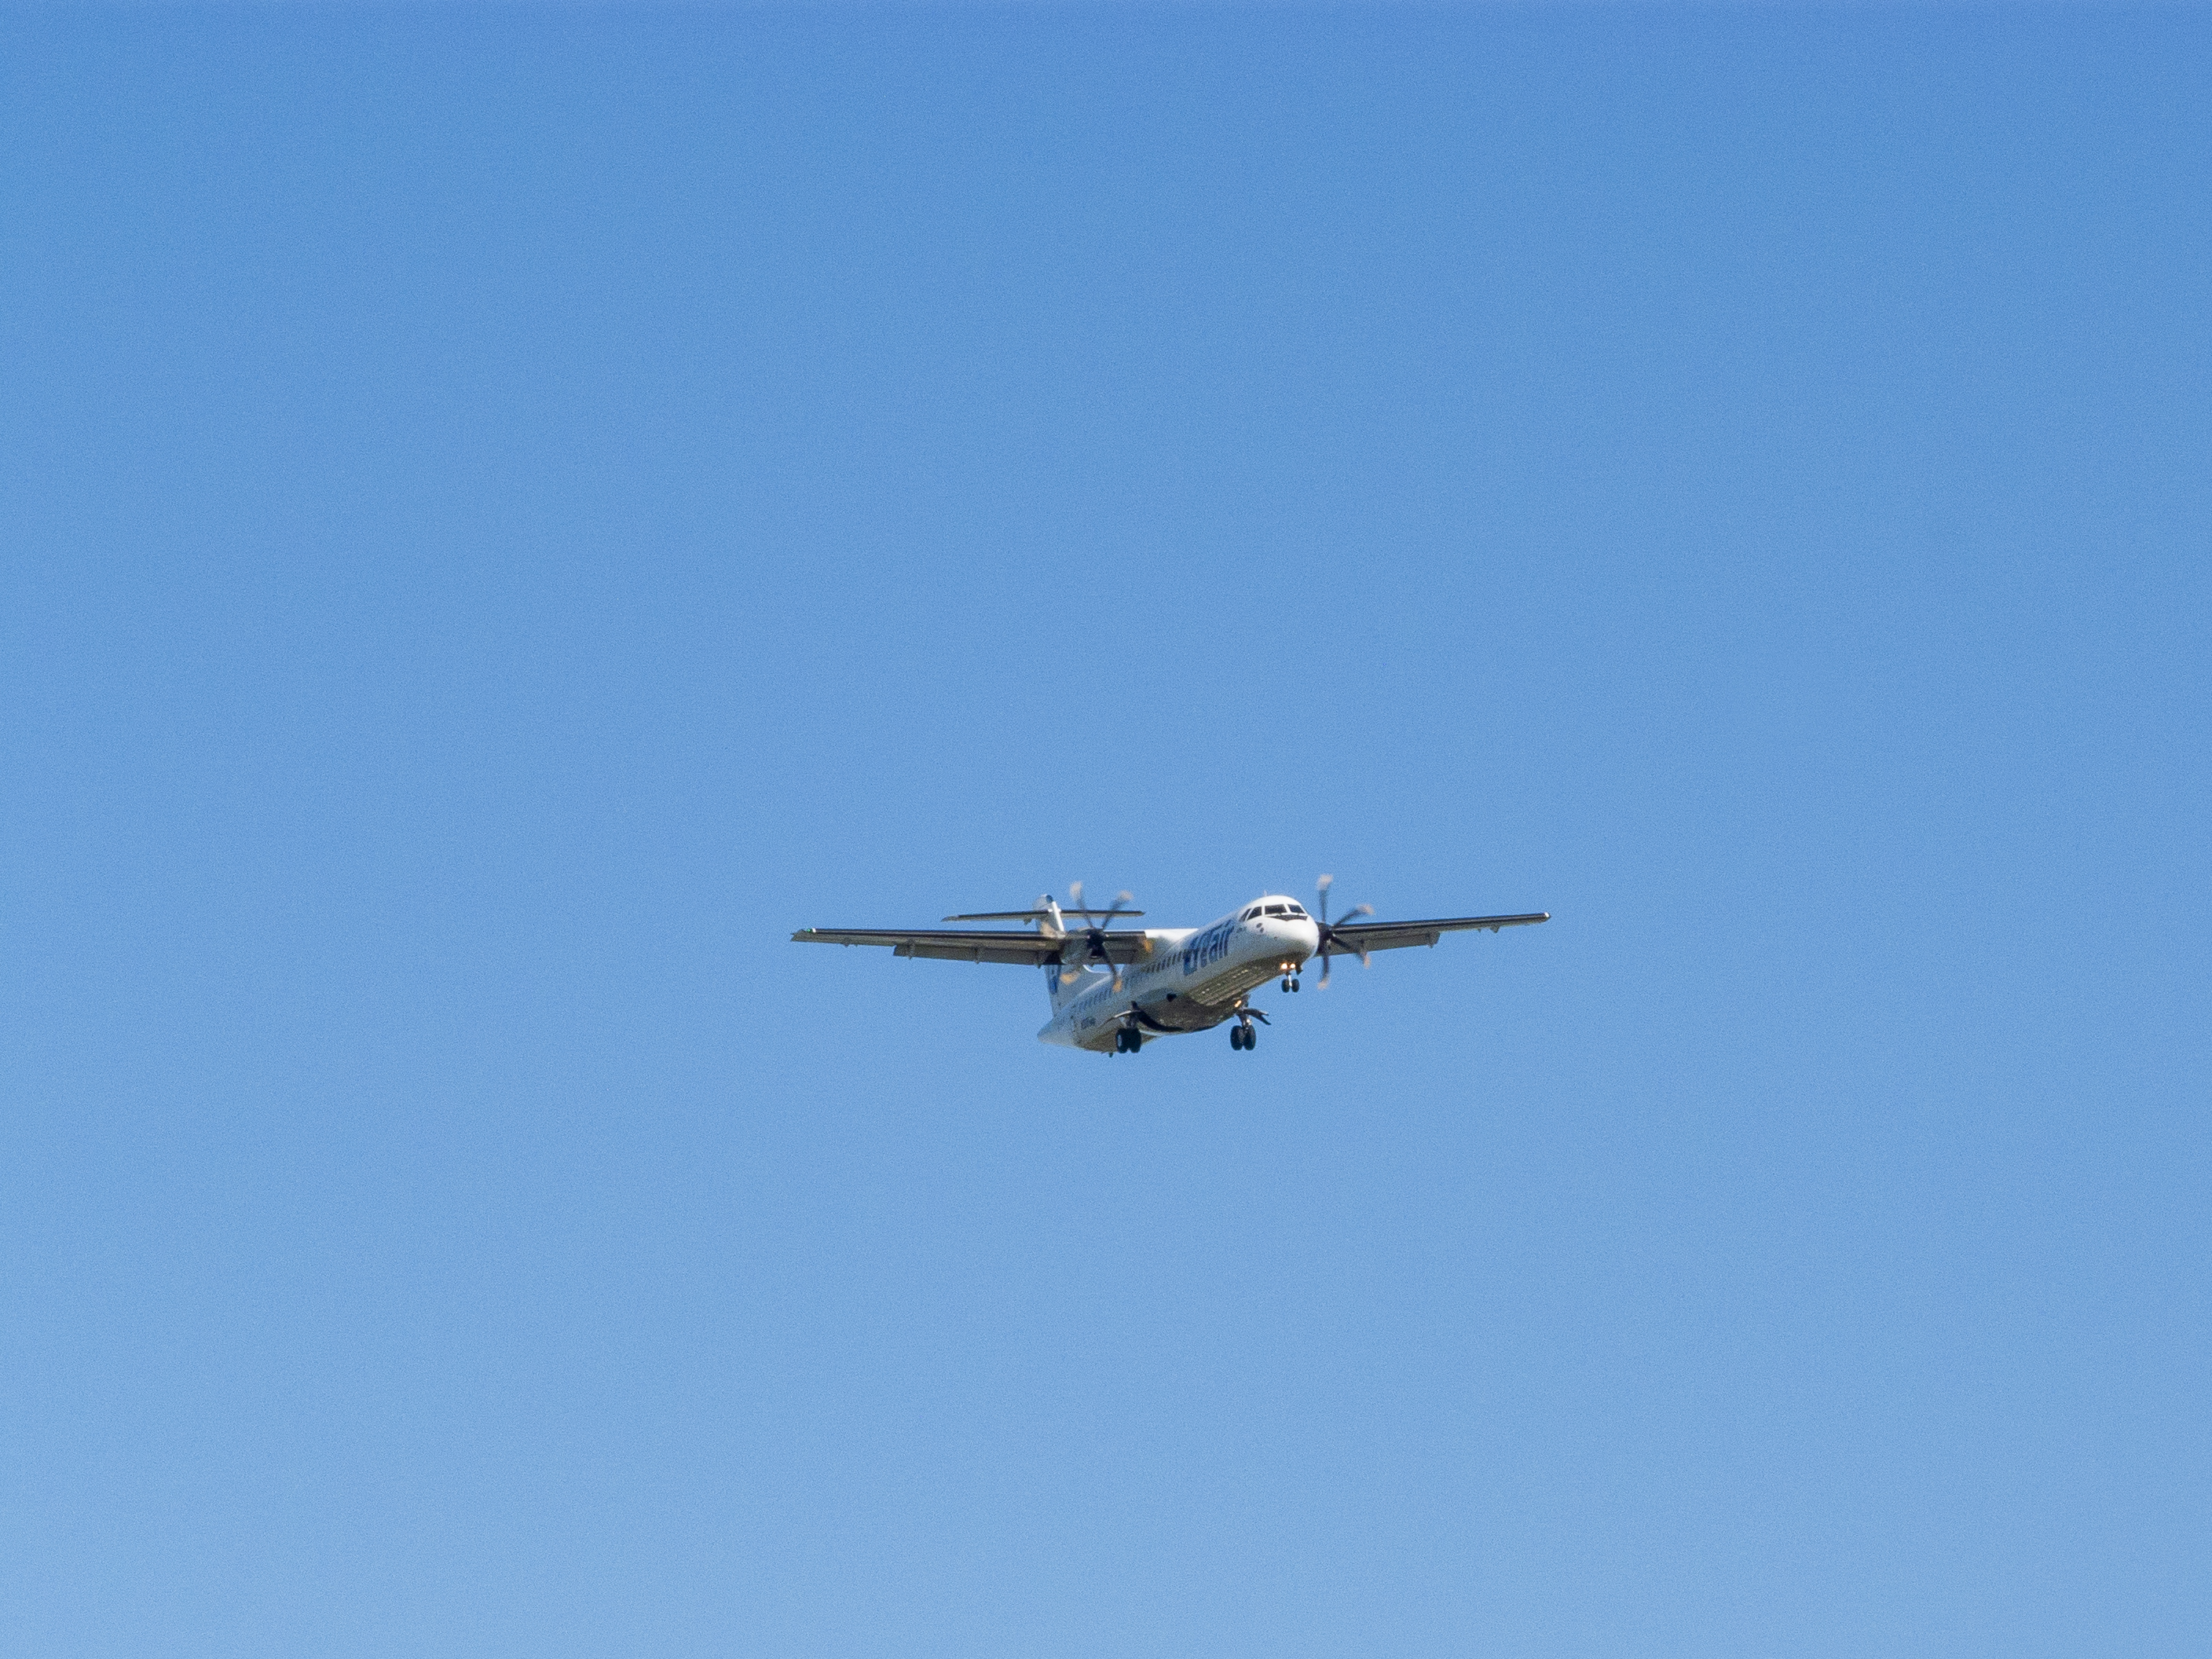
passenger, landing, airport, sky, aircraft, airplane, vehicle, aerospace manufacturer, aviation, flap, jet engine, Twinjet, airliner, aircraft engine, air travel, jet aircraft, wing, monoplane, travel, airline, service, aerospace engineering, narrow body aircraft, event, flight, wide body aircraft, general aviation, wheel, fin, electric blue, takeoff, boeing